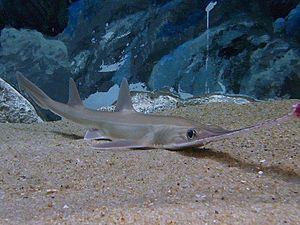
Pristiophorus japonicus, ou requin-scie japonais, est une espèce de requins de la famille des Pristiophorus découverte en 1870 par Gunther. Il n'est pas hostile envers l'homme. Cette espèce est nocturne.
Les Euselachii forment une infra-classe qui regroupe tous les requins et raies.
Les requins-scies ou Pristiophoriformes forment un ordre de poissons cartilagineux appartenant au super-ordre des requins. Les Pristiophoriformes tirent leur nom du grec « pristis », qui veut dire « scie ».